Kalix Löjrom

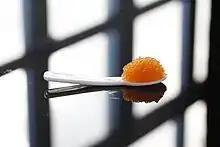

Kalix Löjrom is the designation of the roe of the small salmonid fish species vendace ("Coregonus albula"), harvested specifically from the Bothnian Bay archipelago of the Baltic Sea in northern Sweden. Since 2010 it has a status of Protected Designation of Origin (PDO) issued by the European Union, and is one of few Swedish products with the PDO status.